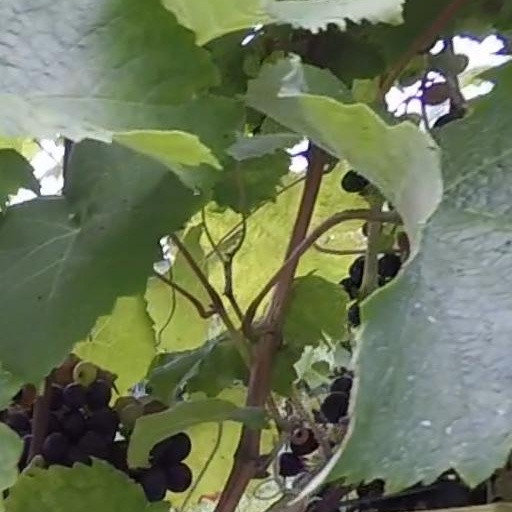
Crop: grape